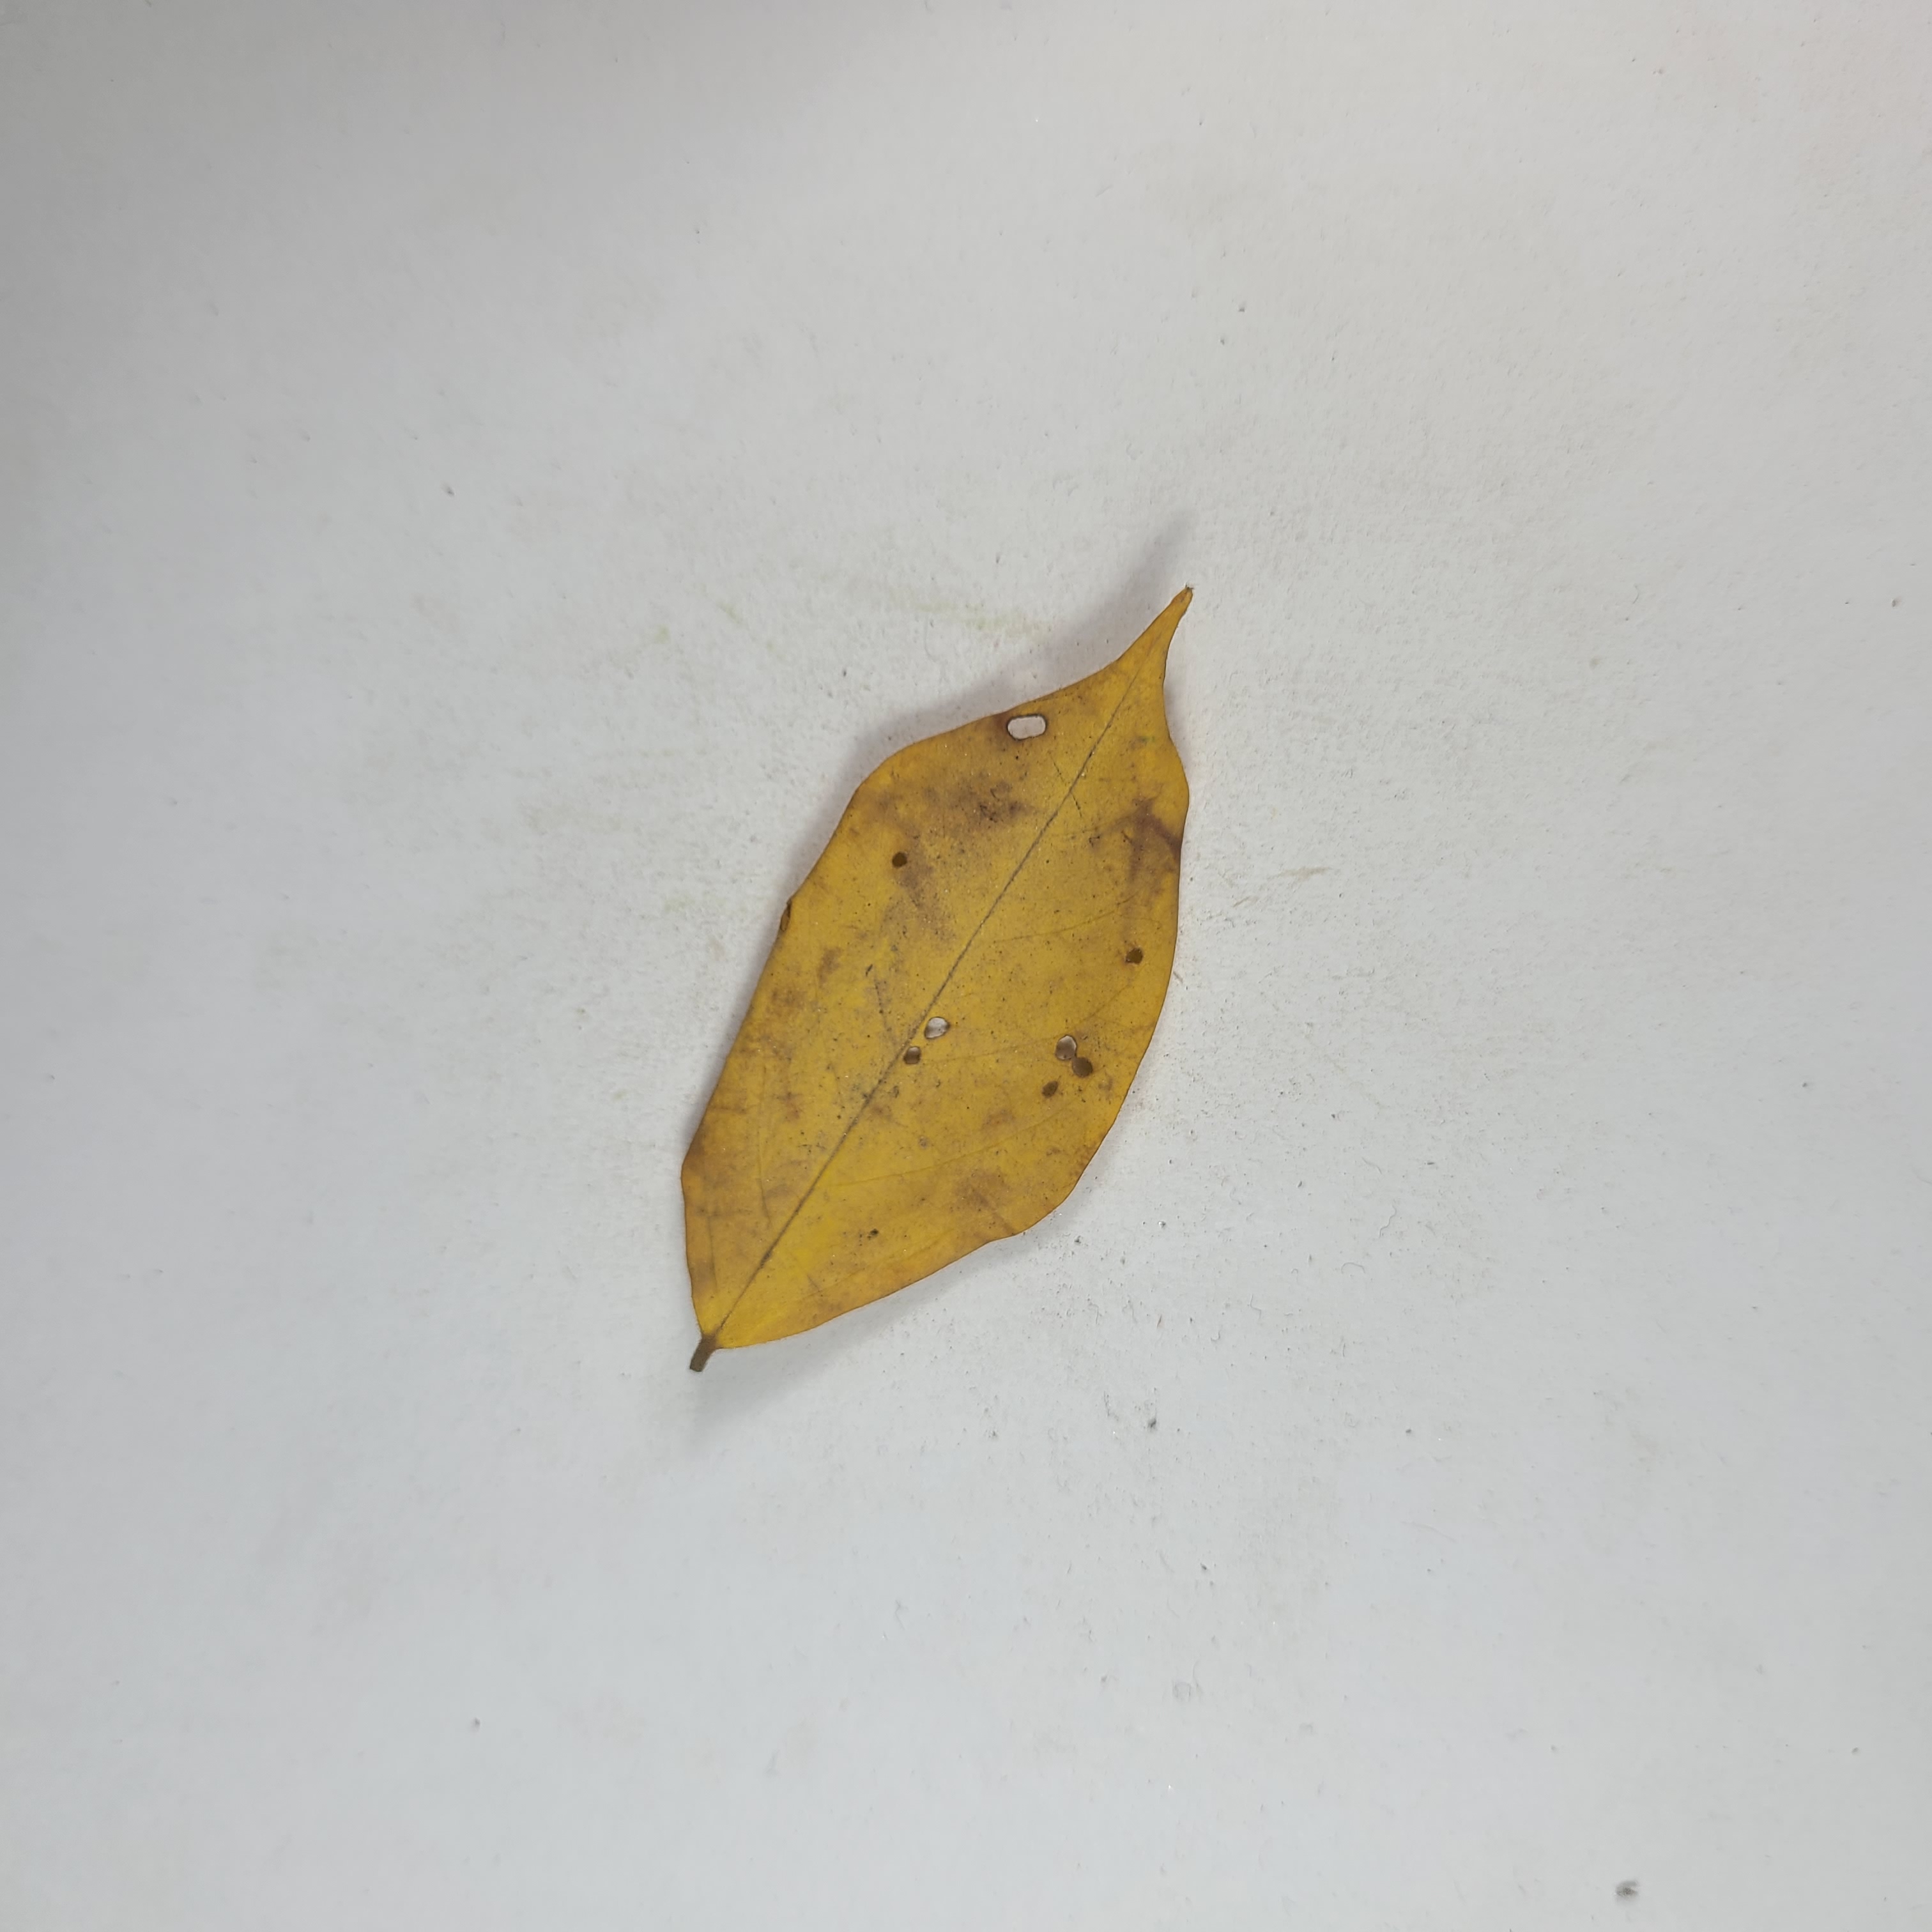
Label: Yellow Leaves